United Nations Major Group for Children and Youth

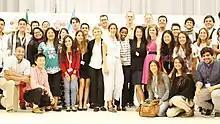
Members of the UN MGCY at the Global Platform for Disaster Risk Reduction 2017.

Established in 1992, the Major Group for Children and Youth (UN MGCY) is the United Nations General Assembly mandated, official, formal and self-organised space for children and youth to contribute to and engage in certain intergovernmental and allied policy processes at the United Nations.